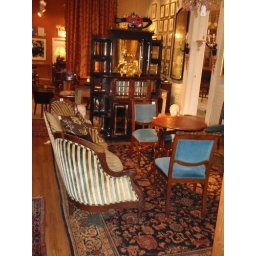
Secret pictures in an auction house. I love the blue chairs